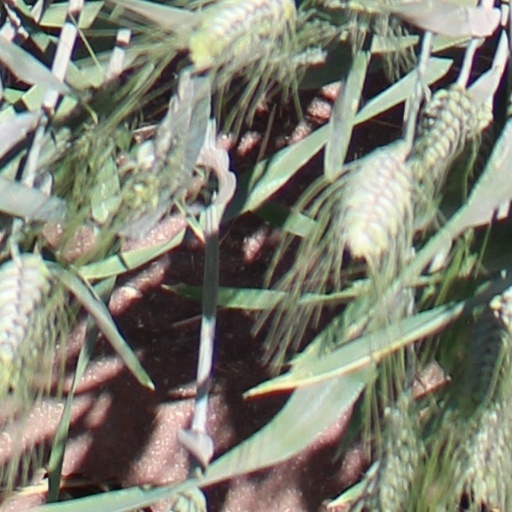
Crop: wheat